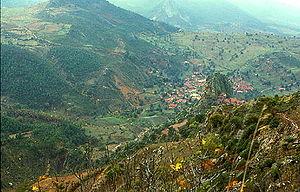
Dans le Djurdjura (Kabylie), Algérie
Les signes et symboles de Kabylie se retrouvent, réunis dans des compositions de grande valeur esthétique, dans sept domaines différents : les poteries et « ikoufan », les décorations murales des maisons, les tapis, l'art mobilier notamment les coffres, les tissages, les bijoux et les tatouages. Parfois niée dans les années 1930, leur signification magique et ésotérique a été depuis reconnue et progressivement analysée.